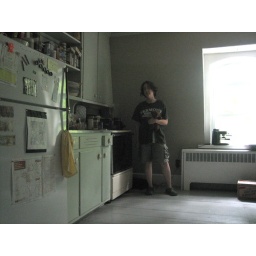
I found my teddy bear in a box